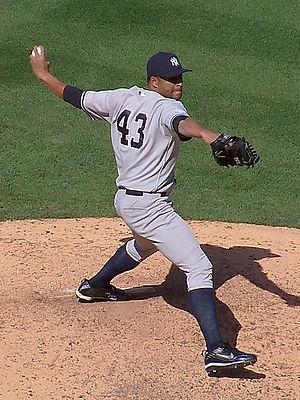
Dámaso Marte Sabiñón est un ancien lanceur de relève droitier de la Ligue majeure de baseball. Il évolue de 1999 à 2010.